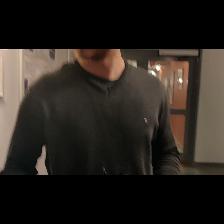
Label: Human